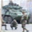
Label: tank